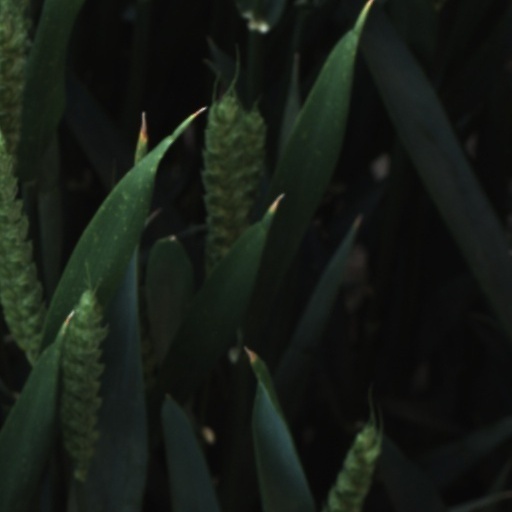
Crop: wheat